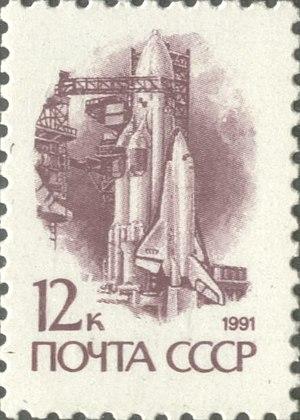
Energuia est un lanceur spatial super-lourd développé dans les années 1970 par l'Union Soviétique capable de placer en orbite basse une masse de 105 tonnes, que ce soit des satellites, des stations spatiales, ou les navettes spatiales soviétiques. Il s'agit toujours aujourd'hui du deuxième lanceur de l'histoire le plus capacitaire après la Saturn V, ainsi que celui développant la poussée la plus importante, après la N1. Energuia n'a volée que deux fois, avec succès, en mai 1987 et en novembre 1988, avant que le lanceur soit mis à la retraite prématurément du fait de l'effondrement de l'Union Soviétique. Le lanceur est composé de quatre blocs latéraux à ergols liquides, et d'un étage central pour lequel les ingénieurs soviétiques ont développé le premier moteur du pays à fonctionner grâce à des ergols cryotechniques.